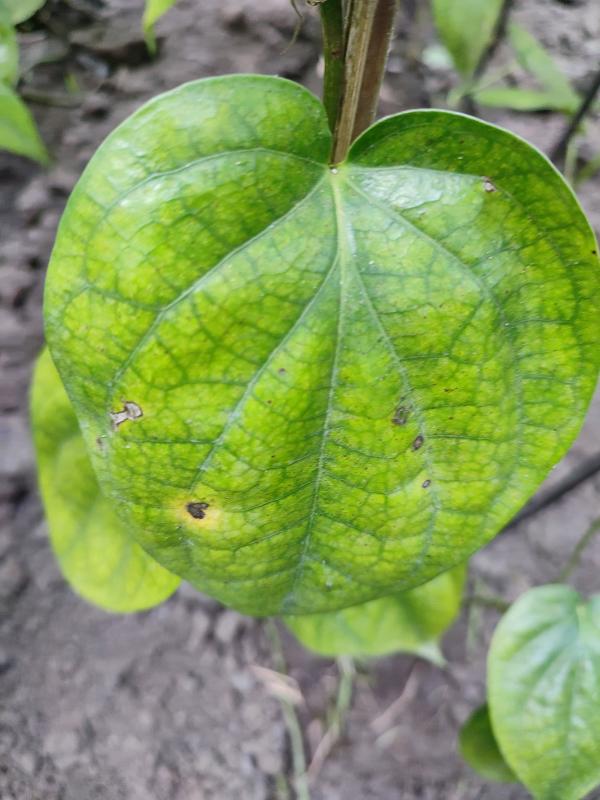
Label: Bacterial_Leaf_Disease